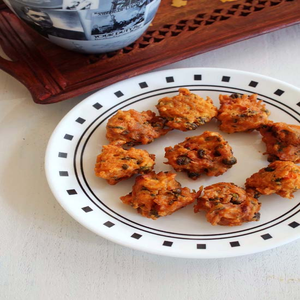
Dish: pakora